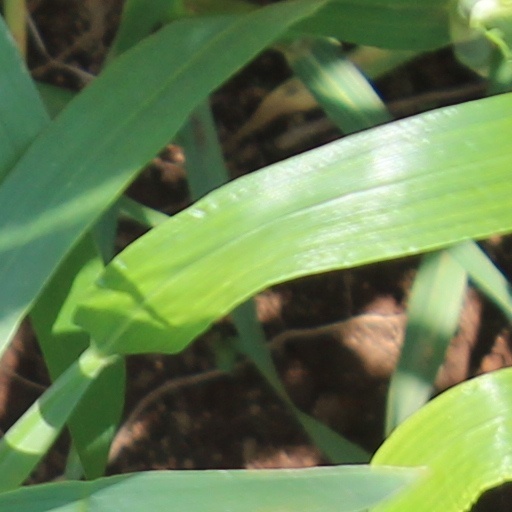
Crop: wheat